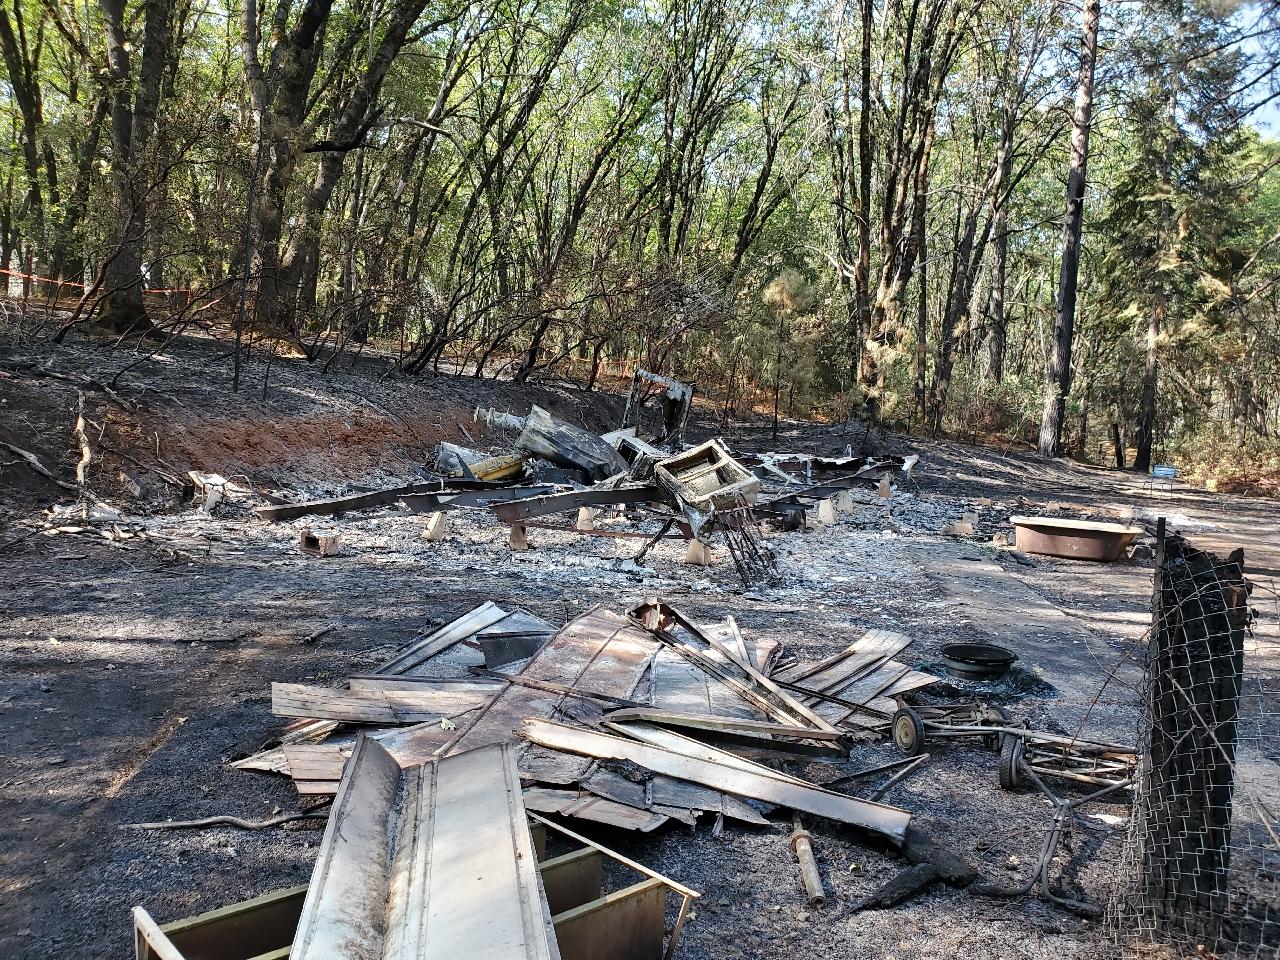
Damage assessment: destroyed